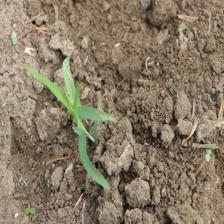
Label: Sorghum